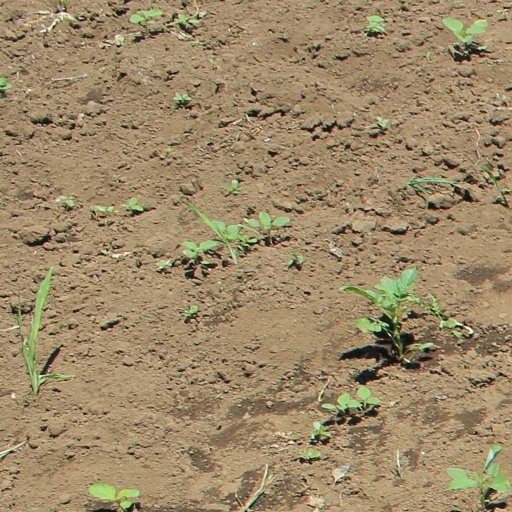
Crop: soybean